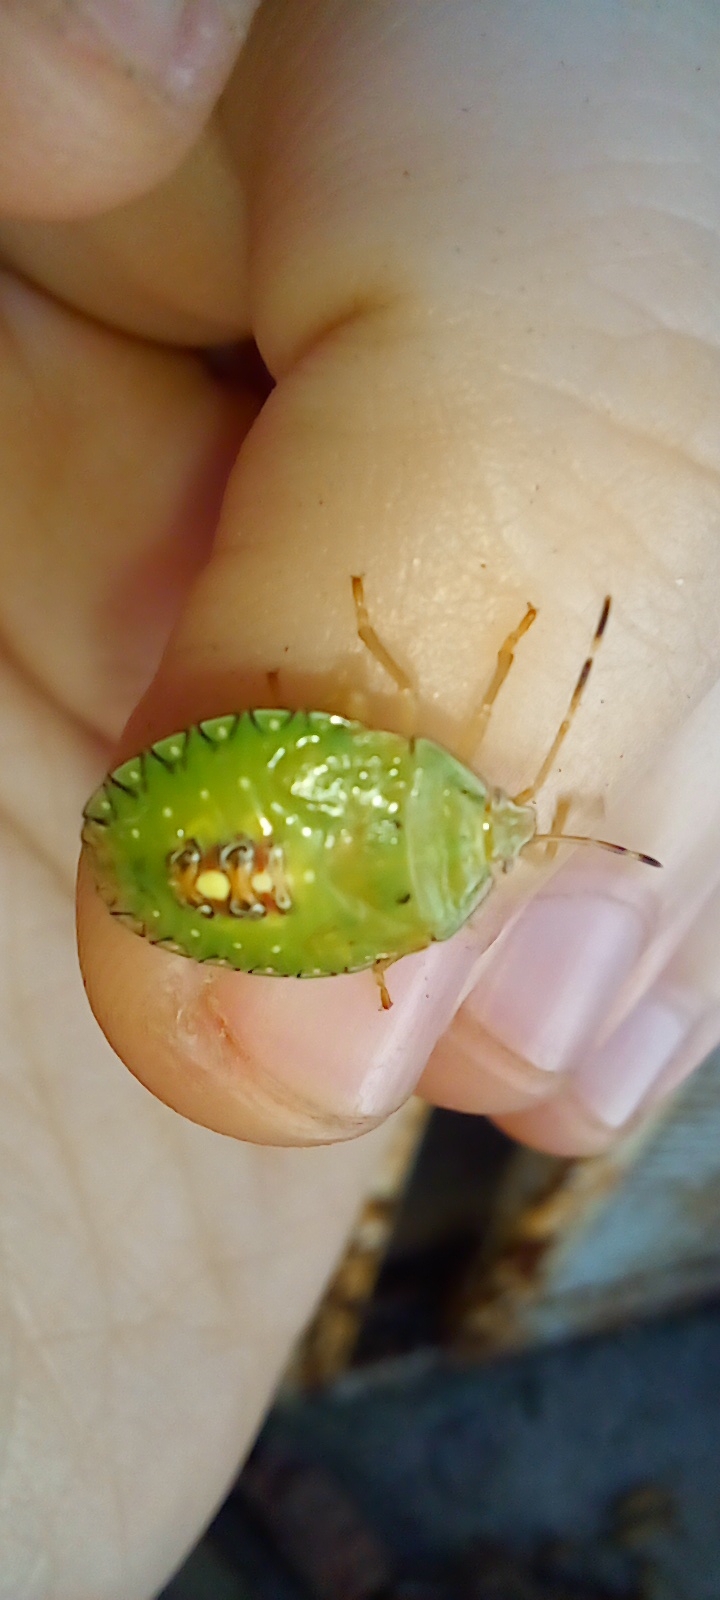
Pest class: stink_bug